Carson Beckett

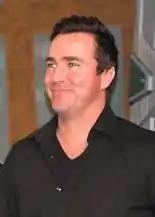
Paul McGillion, who portrayed Beckett at the Pegasus Three convention in London, 2008.

Paul McGillion's first role in the "Stargate" franchise was playing the young Dr. Ernest Littlefield in the early "Stargate SG-1" episode "The Torment of Tantalus" in 1997. The Scottish-born Canadian actor did not return to "Stargate" until Brad Wright and Robert C. Cooper held auditions for the spin-off series "Stargate Atlantis" in 2003–2004. Carson Beckett was originally meant to be an international character, but McGillion decided during his audition to play Beckett as a Scottish character. McGillion was in Portugal when his agent informed him that he got the part of Carson Beckett.